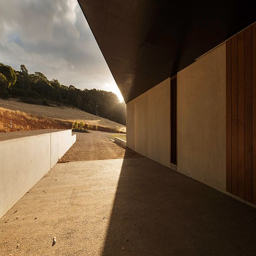
house at tourist attraction hugs a hillside